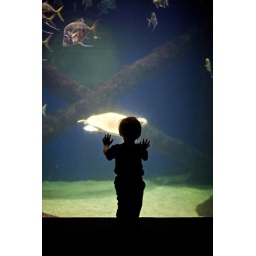
Oliver watches a turtle and a school of fish swim by at the Virginia Beach Aquarium.